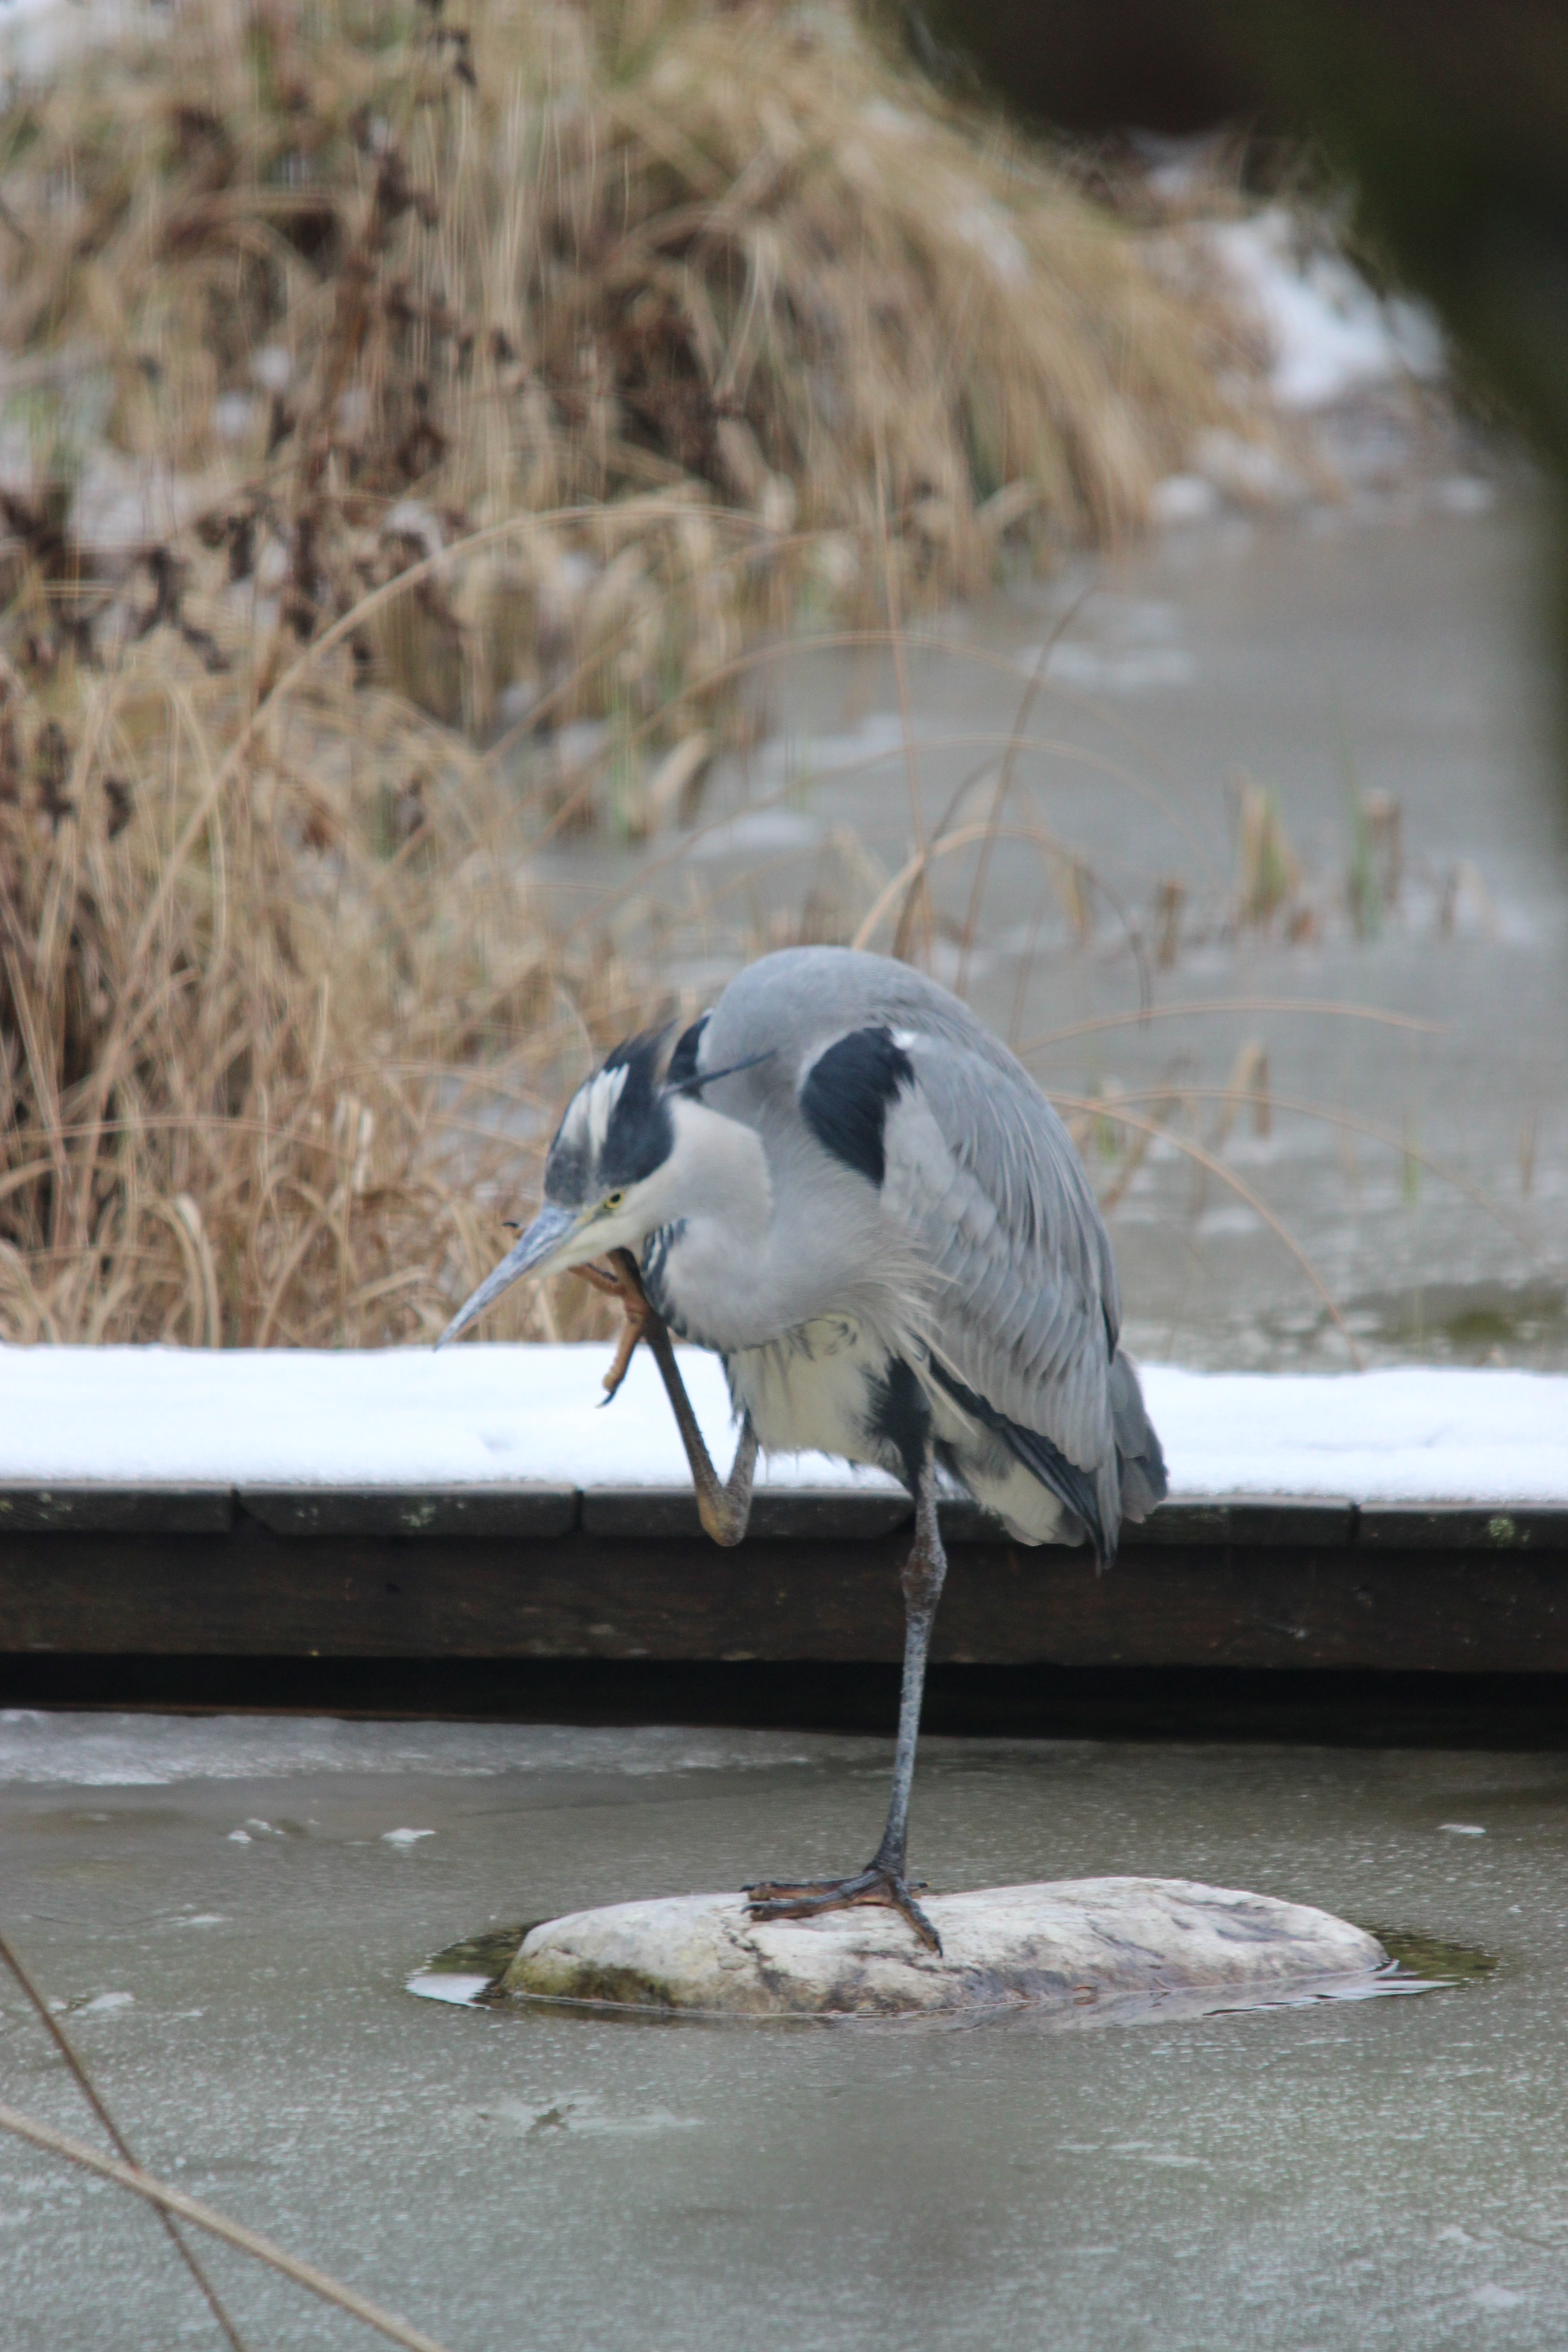
water, nature, bird, animal, wildlife, zoo, beak, feather, fauna, plumage, grey, vertebrate, creature, eastern, heron, grey heron, intervention, shorebird